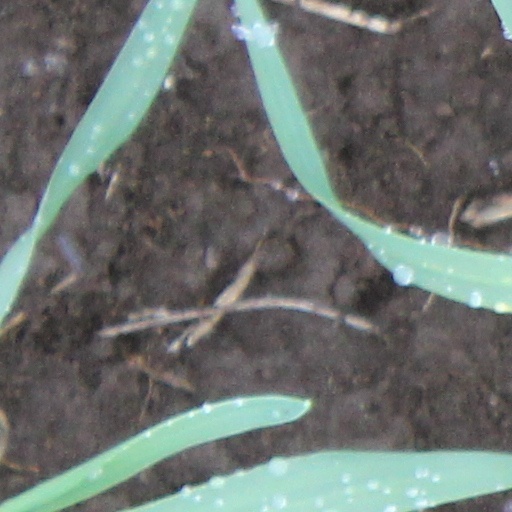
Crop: wheat